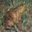
Label: frog